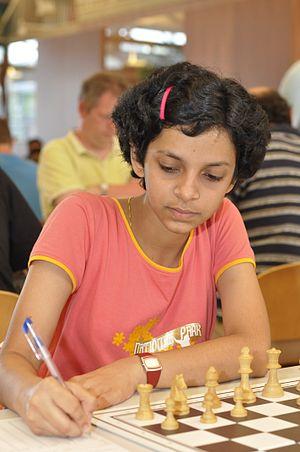
Padmini Rout, est une joueuse d'échecs indienne, grand-maître féminine et maître international des échecs.